Evacuations of civilians in Britain during World War II

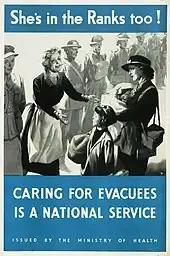
Poster issued by the Ministry of Health in 1939 showing a carer (left, next to the soldiers) about to receive a child evacuee from its mother during the war

The Government Evacuation Scheme was developed during the summer of 1938 by the Anderson Committee and implemented by the Ministry of Health. The country was divided into zones, classified as either "evacuation", "neutral", or "reception", with priority evacuees being moved from the major urban centres and billeted on the available private housing in more rural areas. Each zone covered roughly a third of the population, although several urban areas later bombed had not been classified for evacuation.